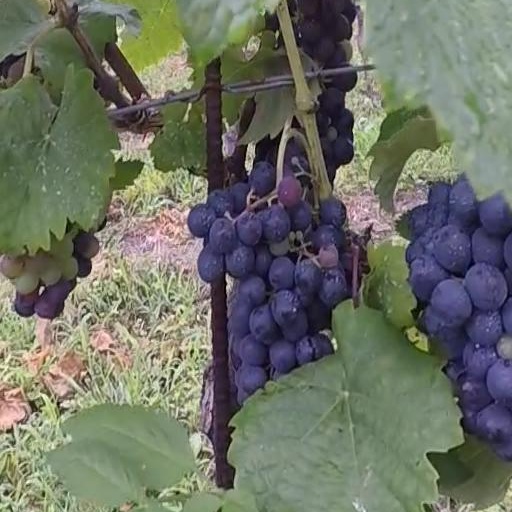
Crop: grape